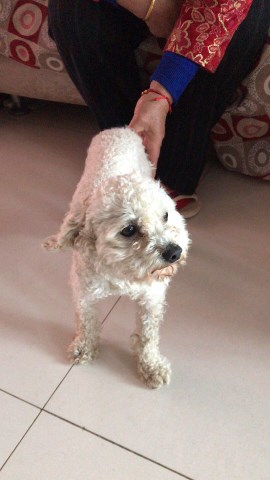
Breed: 7449-n000128-teddy